Lake Lokve

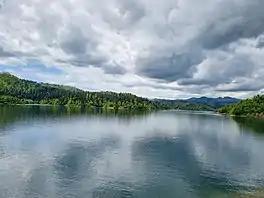
Lake Lokve view from the dam

Lake Lokve or Lokvarsko Lake is an artificial lake in northwestern Croatia. It was created by damming the Lokve River in the 1950s.